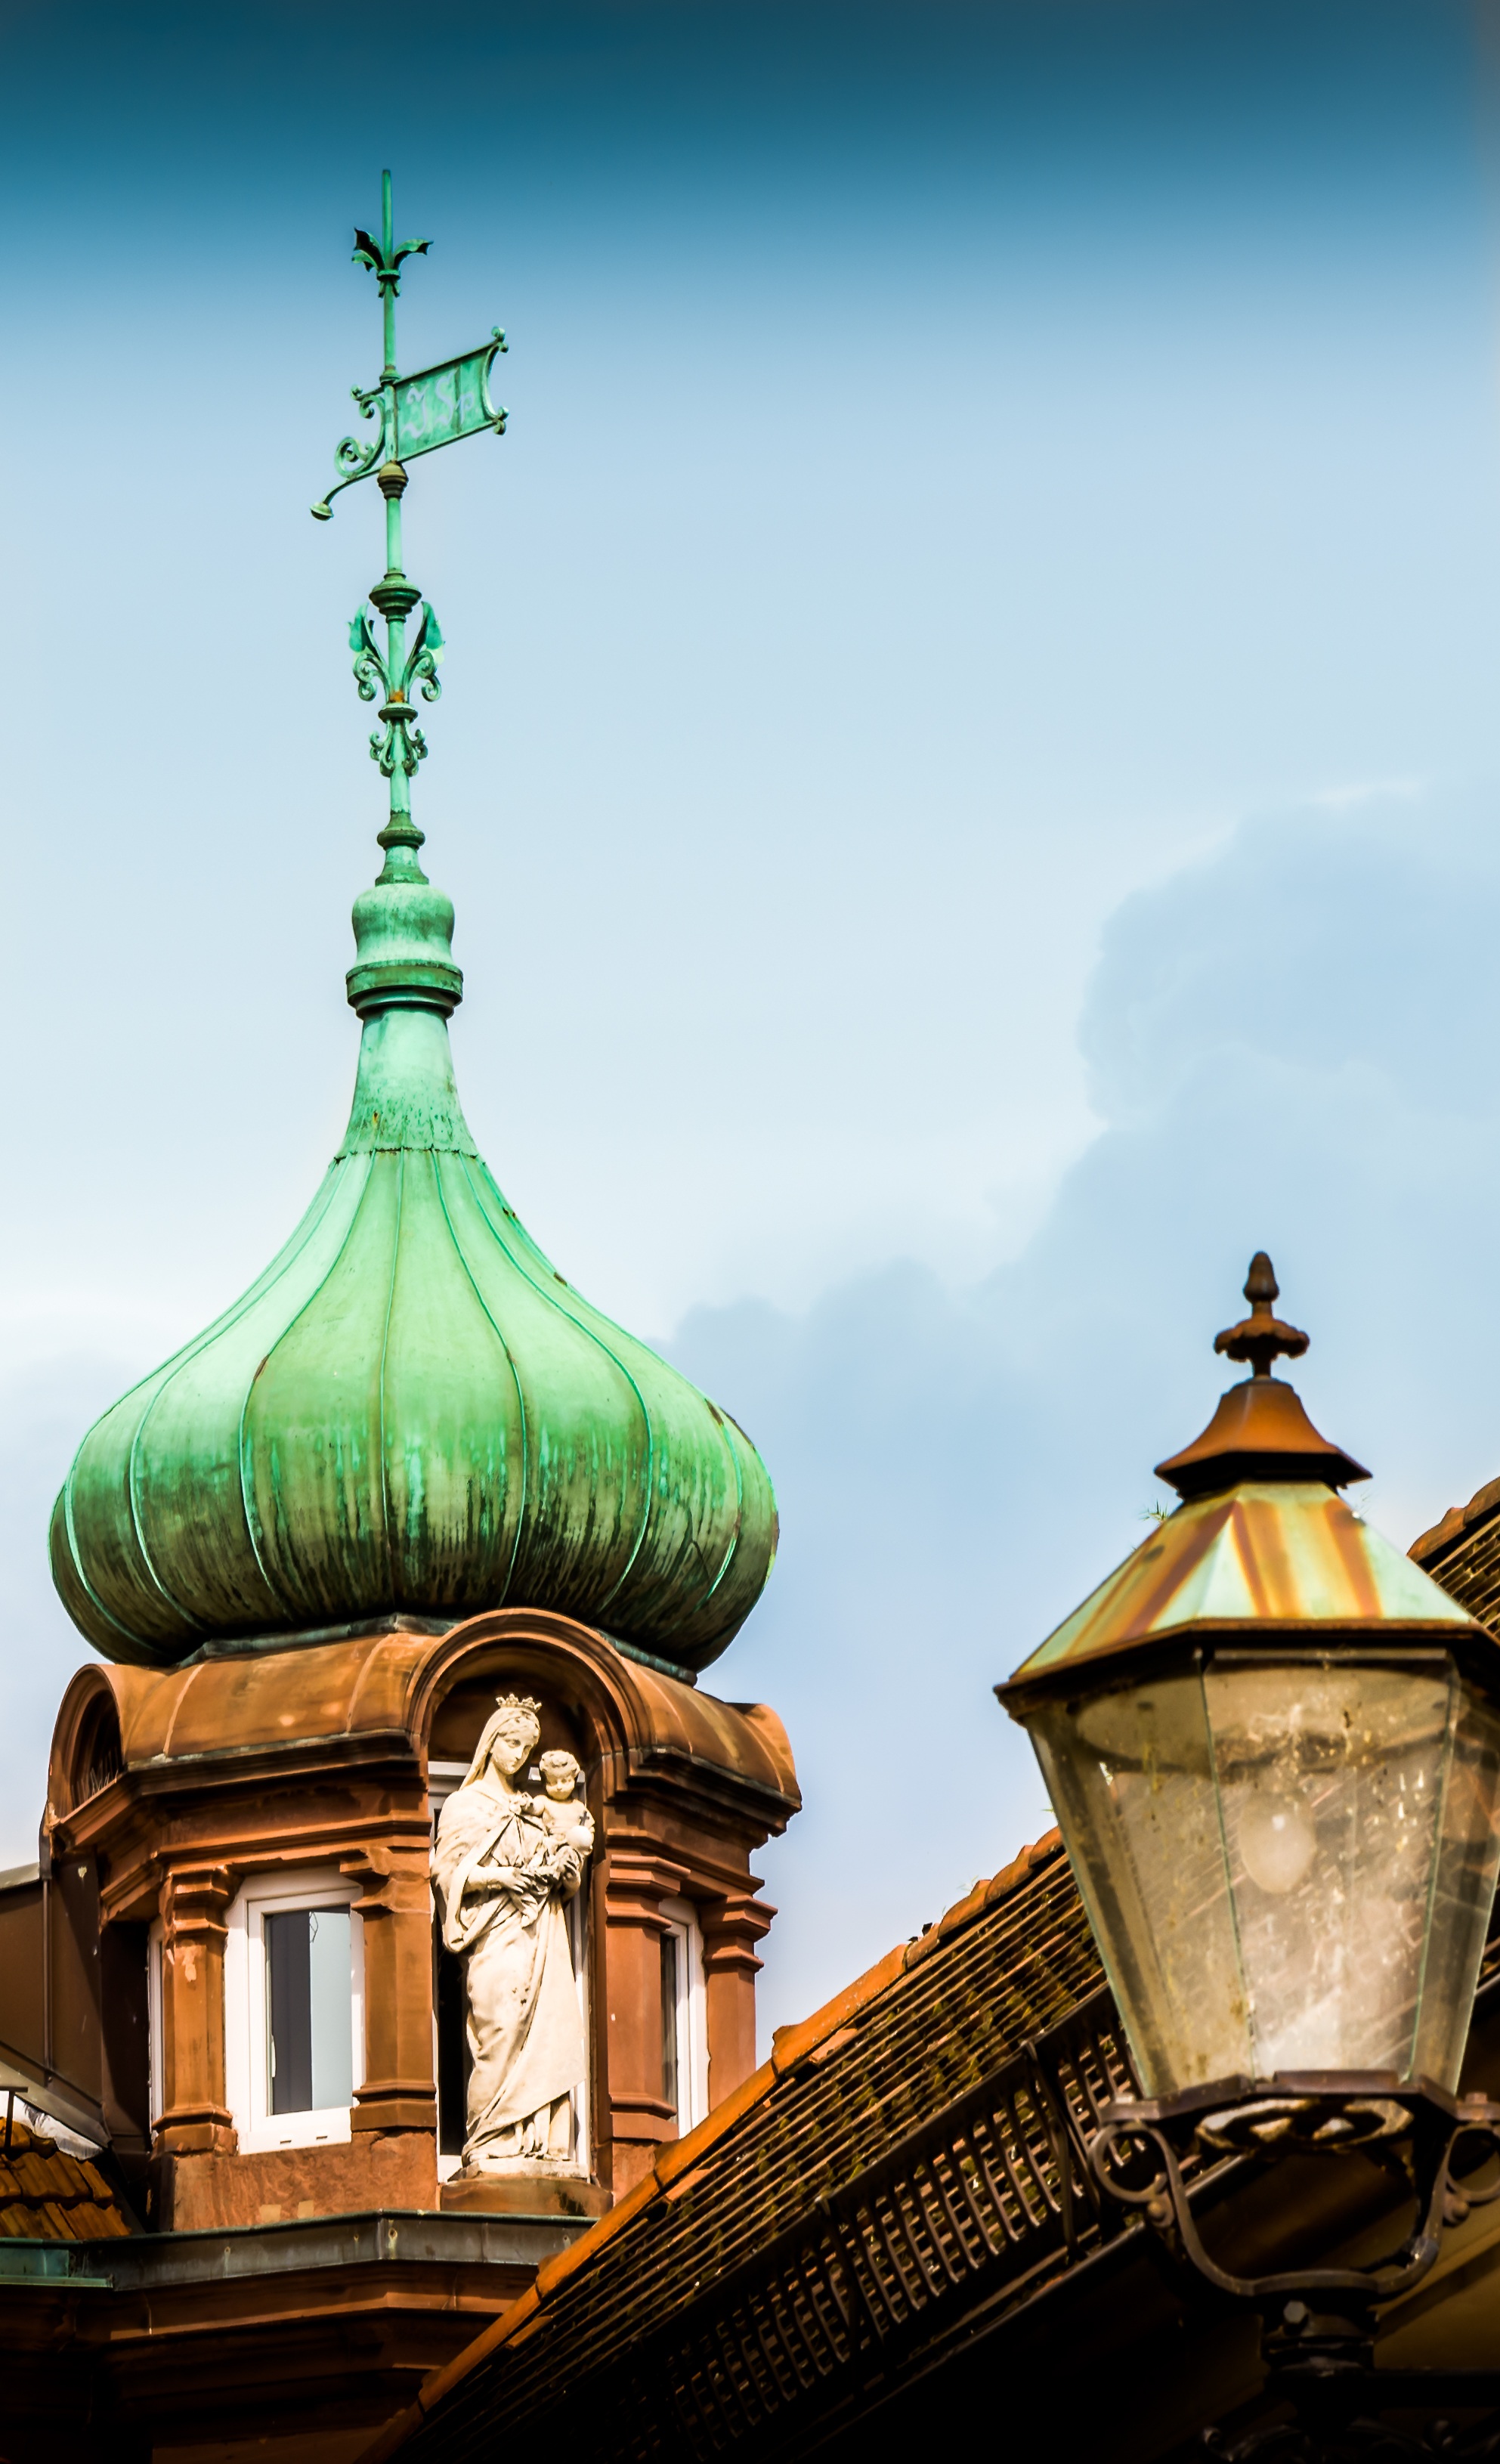
architecture, night, building, evening, tower, landmark, street light, lighting, place of worship, places of interest, temple, germany, dome, ettlingen